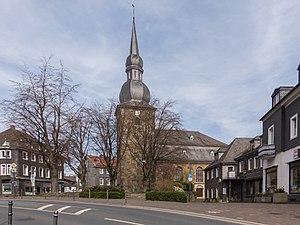
Sprockhövel est une ville de Rhénanie-du-Nord-Westphalie, située dans l'arrondissement d'Ennepe-Ruhr, dans le district d'Arnsberg, dans le Landschaftsverband de Westphalie-Lippe.